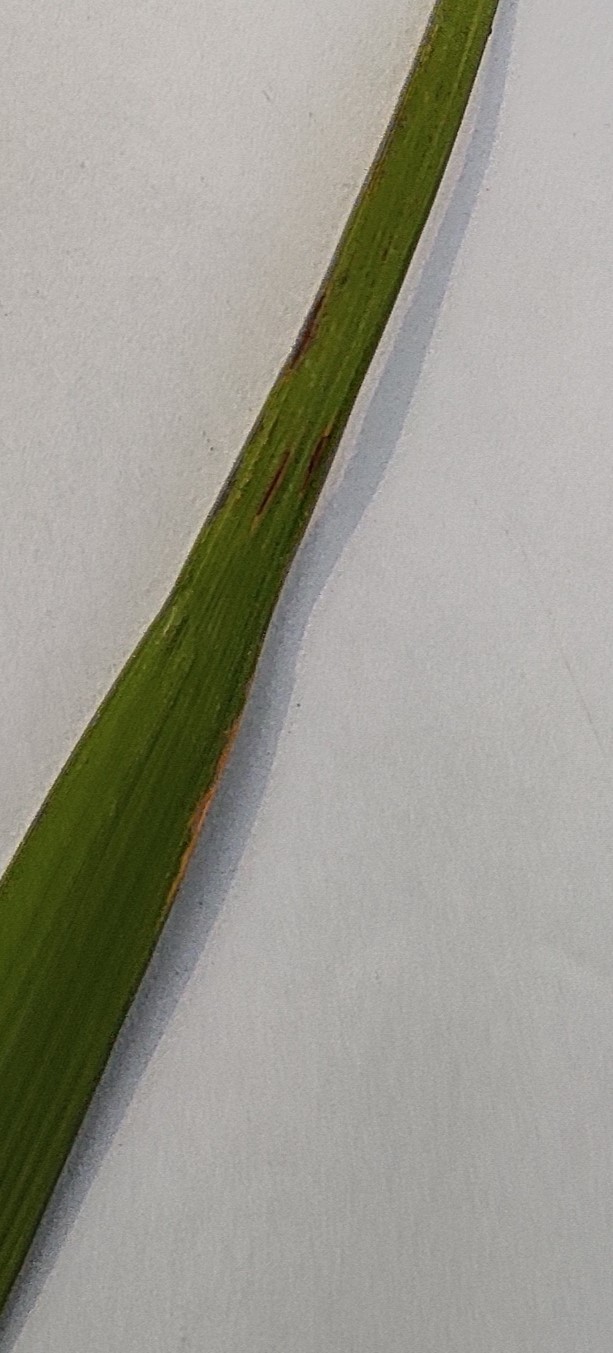
Label: Rice Blast